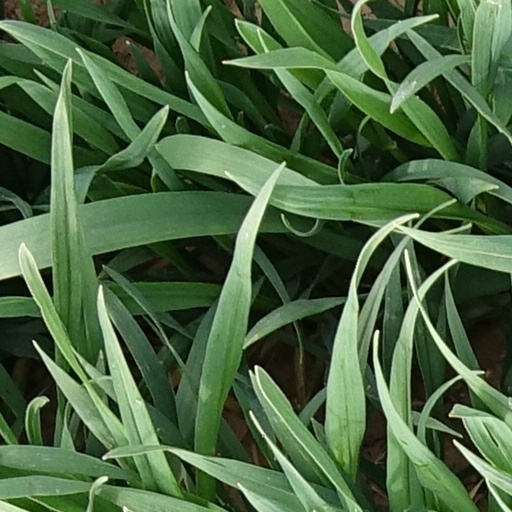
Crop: wheat